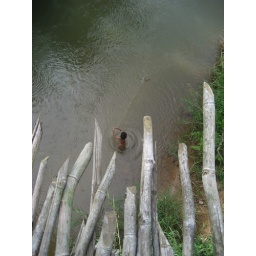
fishing boy under bridge